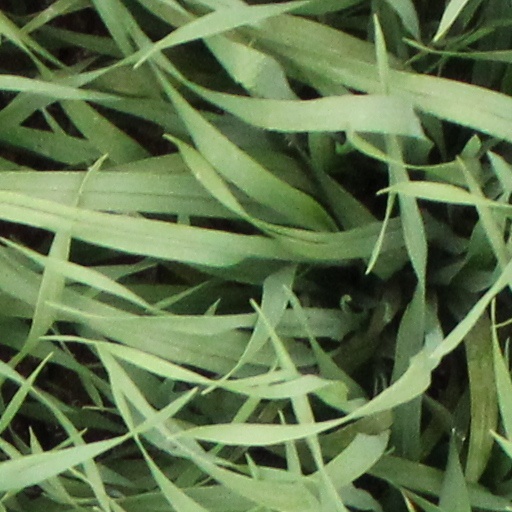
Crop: wheat